Rafael Baena González

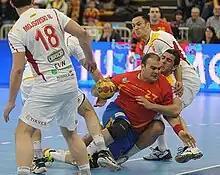
Baena ("in red") playing for Spain in 2015

He competed at the 2016 European Men's Handball Championship.